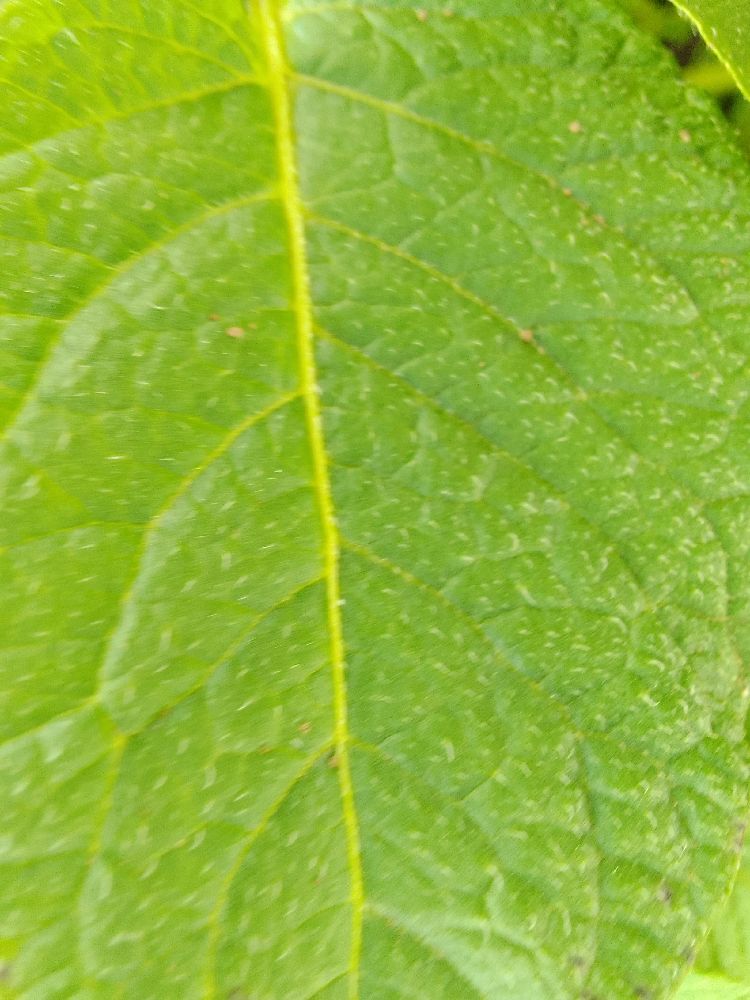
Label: Healthy